Maryland

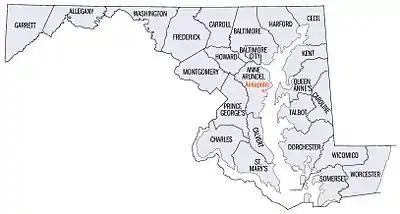
Maryland's counties

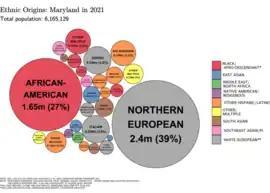
Ethnic origins in Maryland

Maryland has a wide array of climates, due to local variances in elevation, proximity to water, and protection from colder weather due to downslope winds.